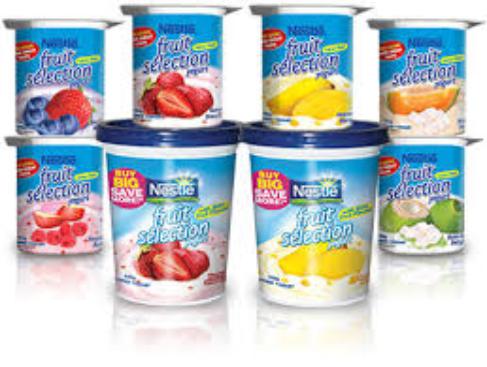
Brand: Fruit Selection Yogurt
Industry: Food